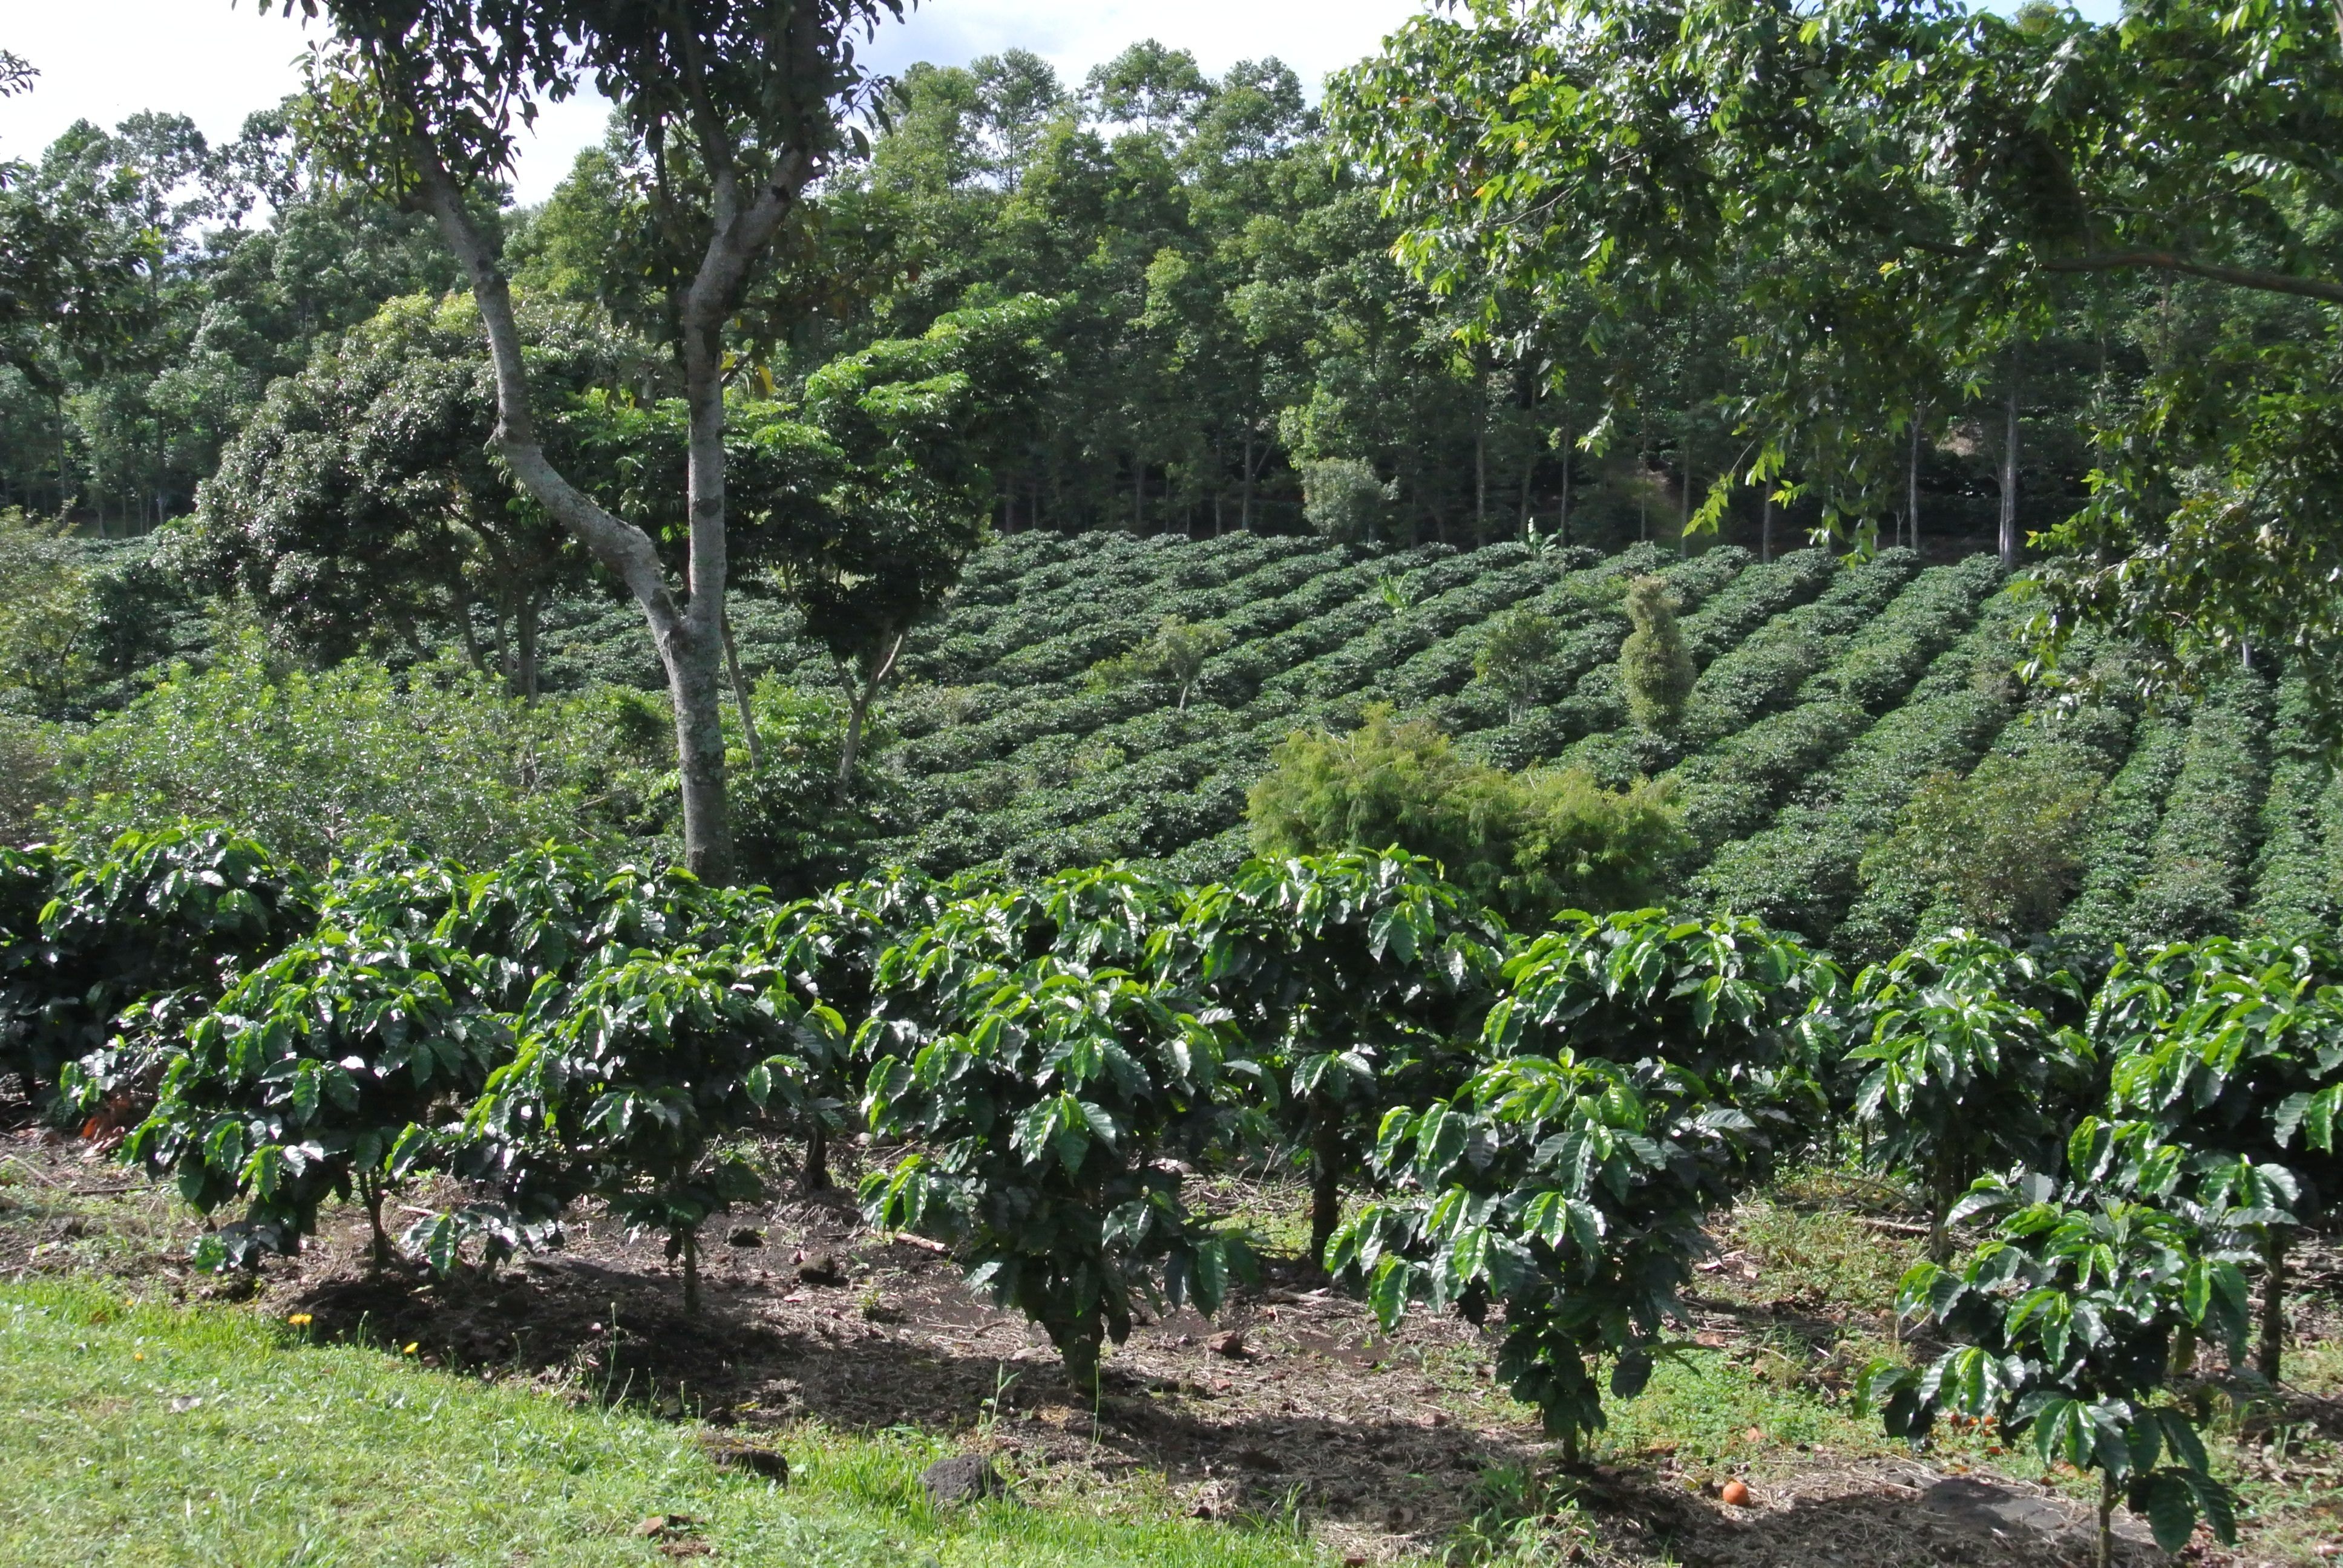
coffee, plant, fruit, produce, botany, agriculture, garden, shrub, plantation, costa rica, flowering plant, land plant